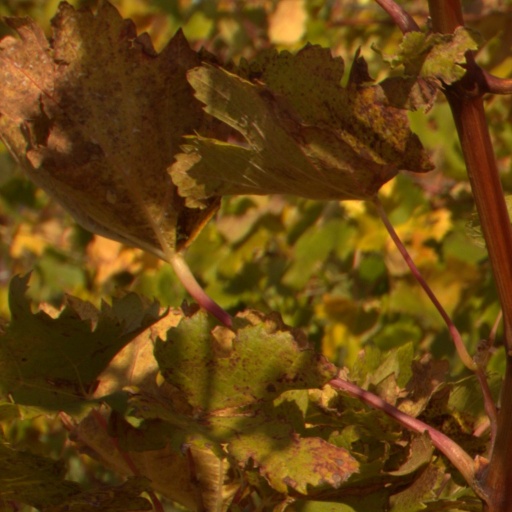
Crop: grape